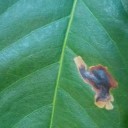
Label: Miner